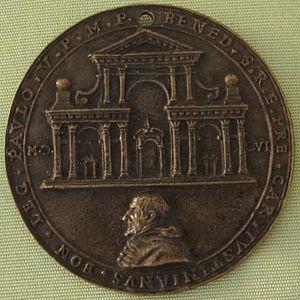
Benedetto Giustiniani est un cardinal italien du XVIᵉ siècle et du début du XVIIᵉ siècle.